Randall L. Gibson

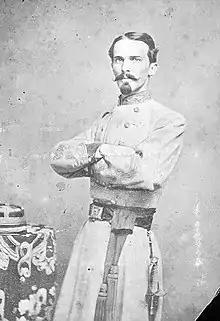

Soon after the Louisiana's secession from the Union, Gibson became an aide to Gov. Thomas O. Moore. On May 8, 1861, he left Frankfort to join the 1st Louisiana Artillery as a captain.